Midnight in Chernobyl

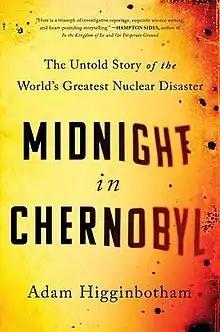
First edition

Midnight in Chernobyl: The Untold Story of the World's Greatest Nuclear Disaster (2019) by Adam Higginbotham is a history of the Chernobyl nuclear disaster that occurred in Soviet Ukraine in 1986. It won the Andrew Carnegie Medal for Excellence in Nonfiction in 2020. Higginbotham spent more than a decade interviewing eyewitnesses and reviewing documents from the disaster, including some that were recently declassified. Higginbotham considers it the first English-language account that is close to the truth.